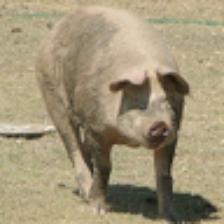
Label: NonHuman